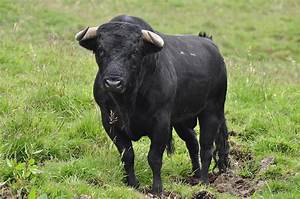
Label: cow